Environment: real
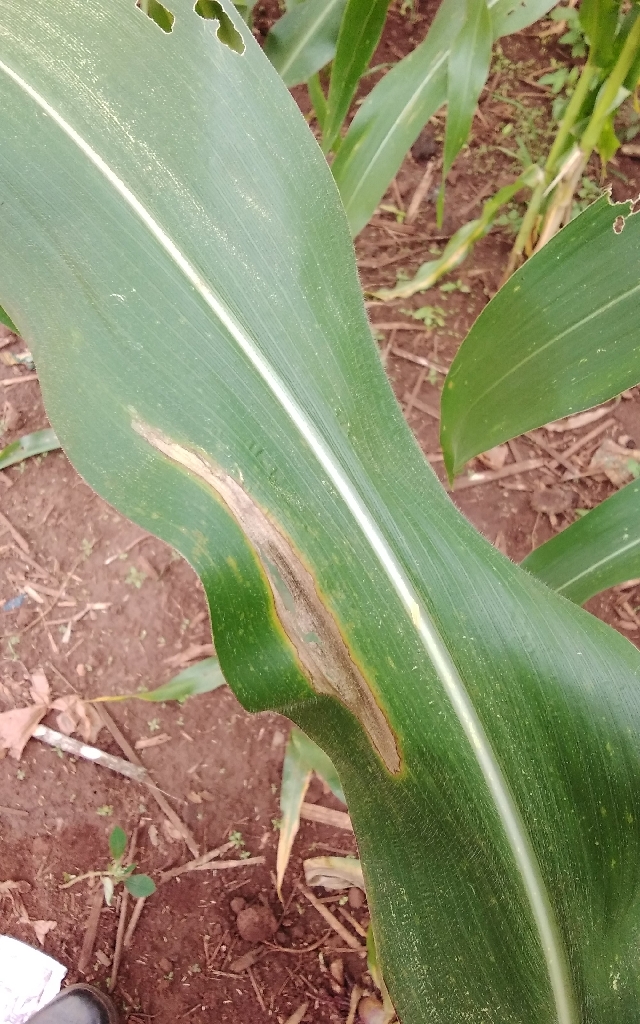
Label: northern_corn_leaf_blight